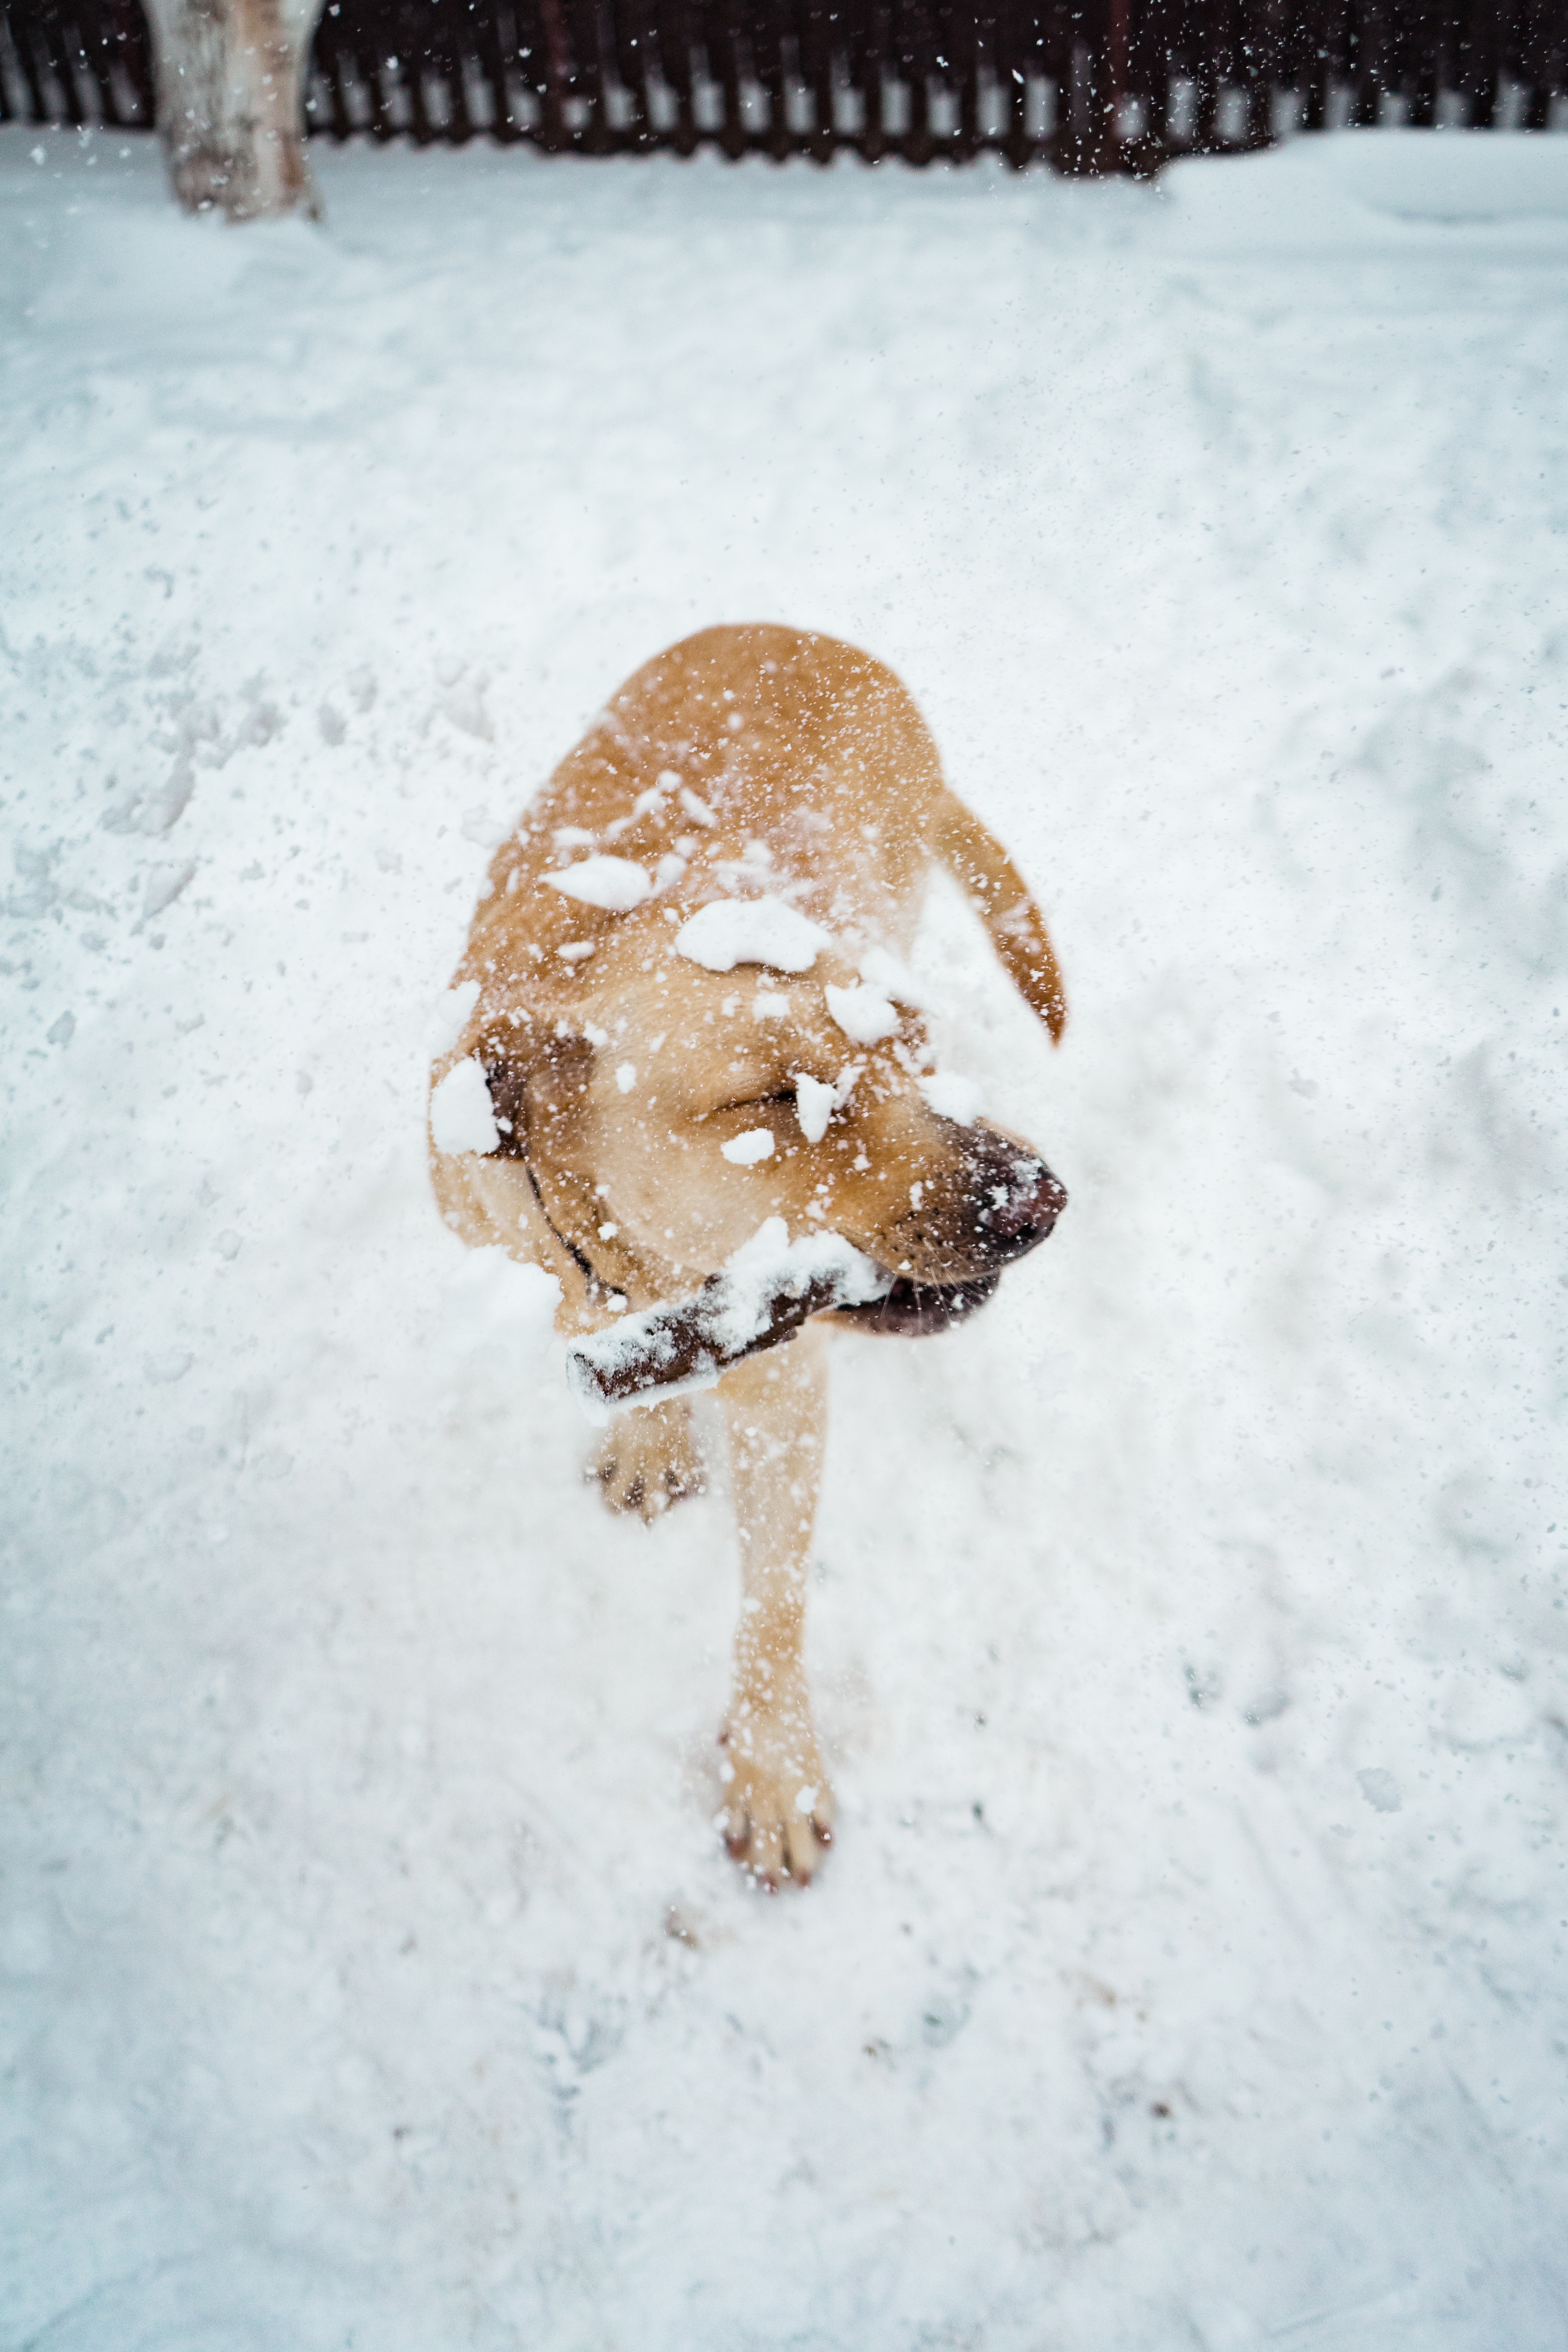
snow, dog, canidae, winter, snout, dog breed, sporting group, freezing, carnivore, fawn, puppy, spinone italiano, american cocker spaniel, winter storm, english cocker spaniel, goldendoodle, tail, blizzard